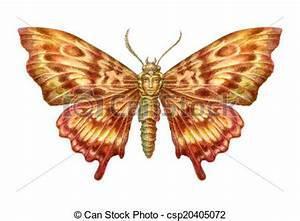
butterfly